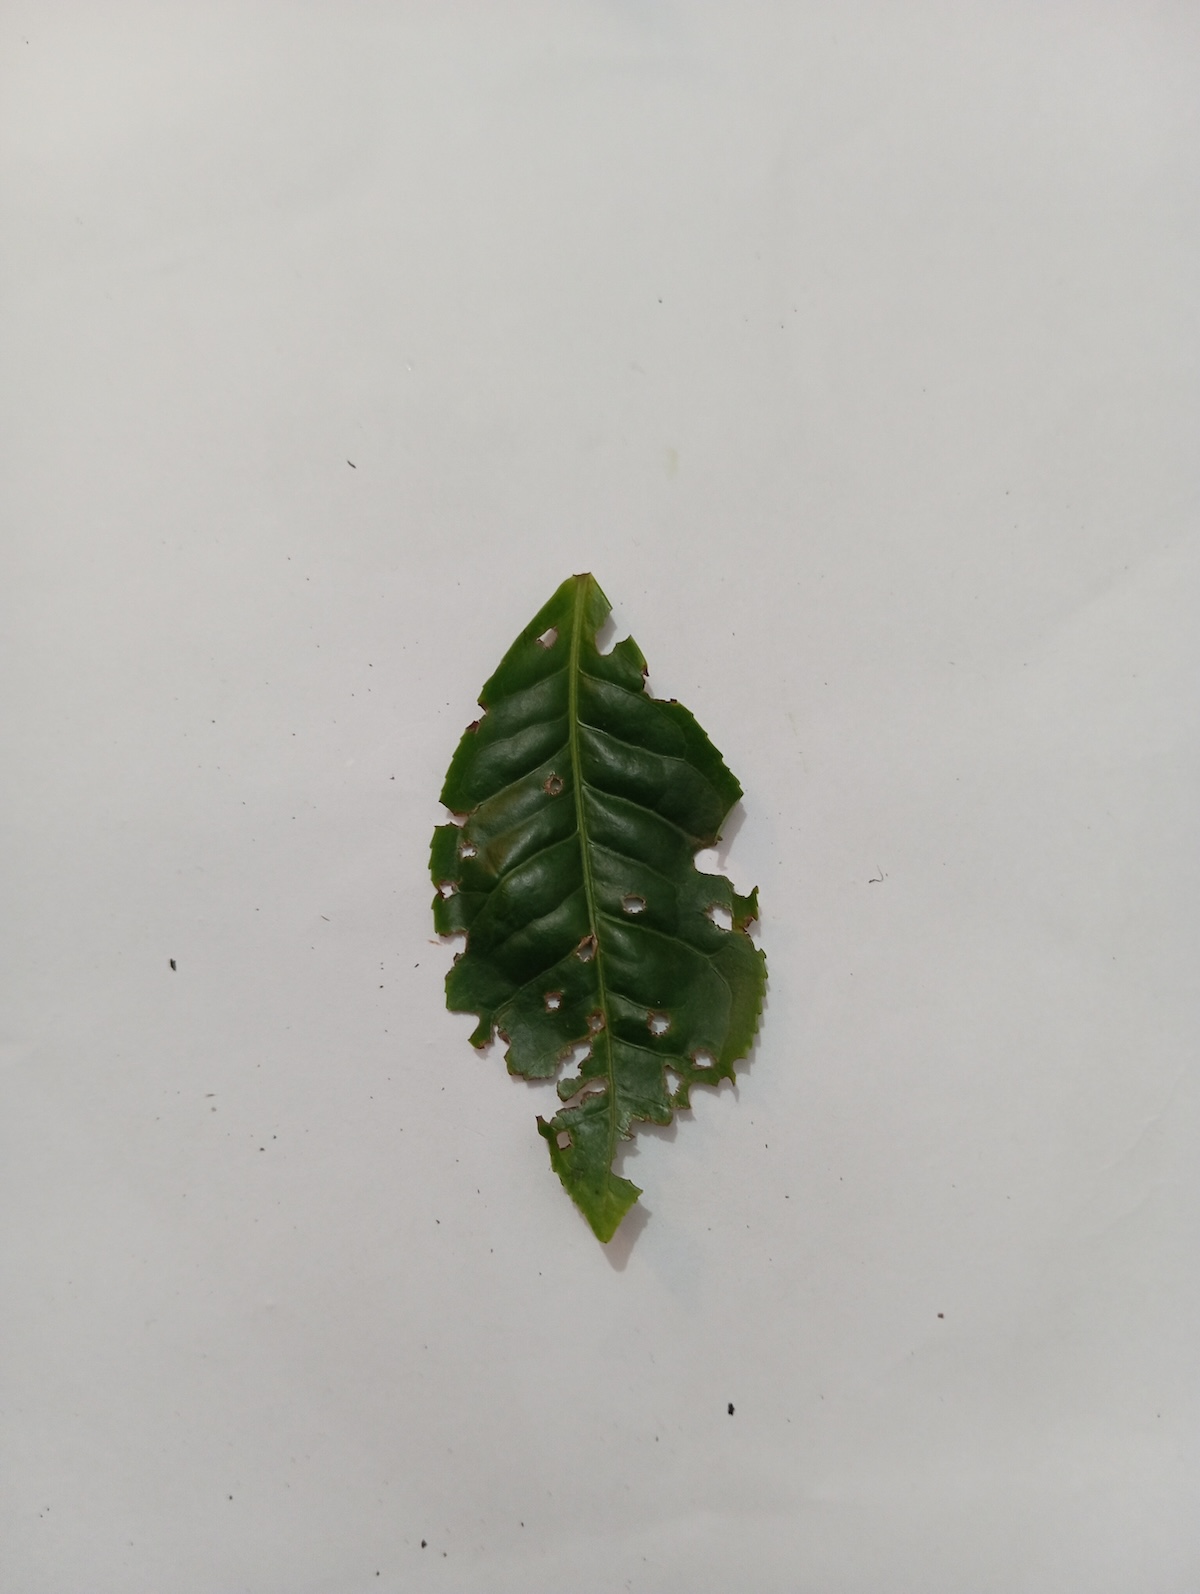
Label: Green mirid bug